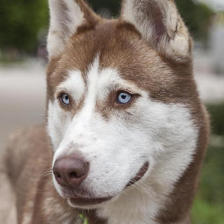
Label: animals